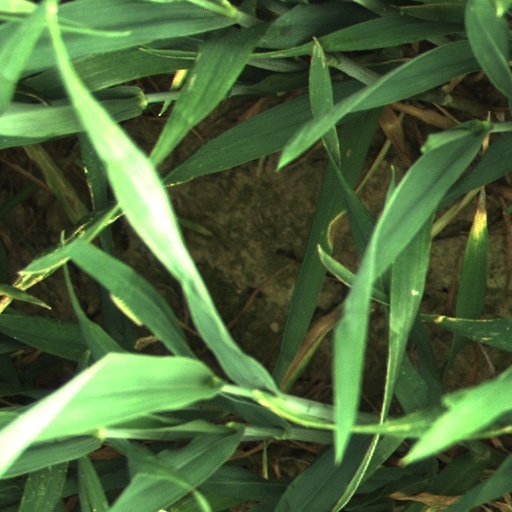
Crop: wheat